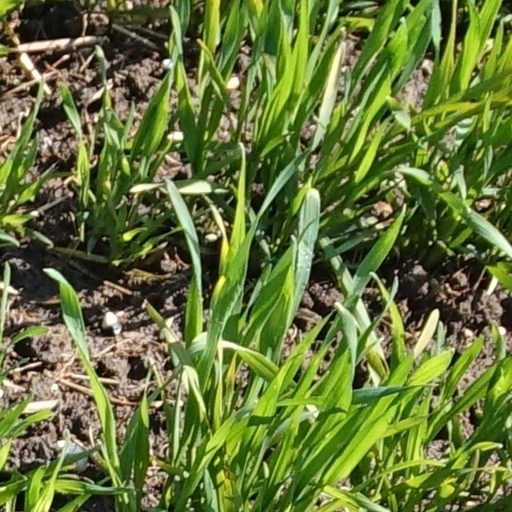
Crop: wheat